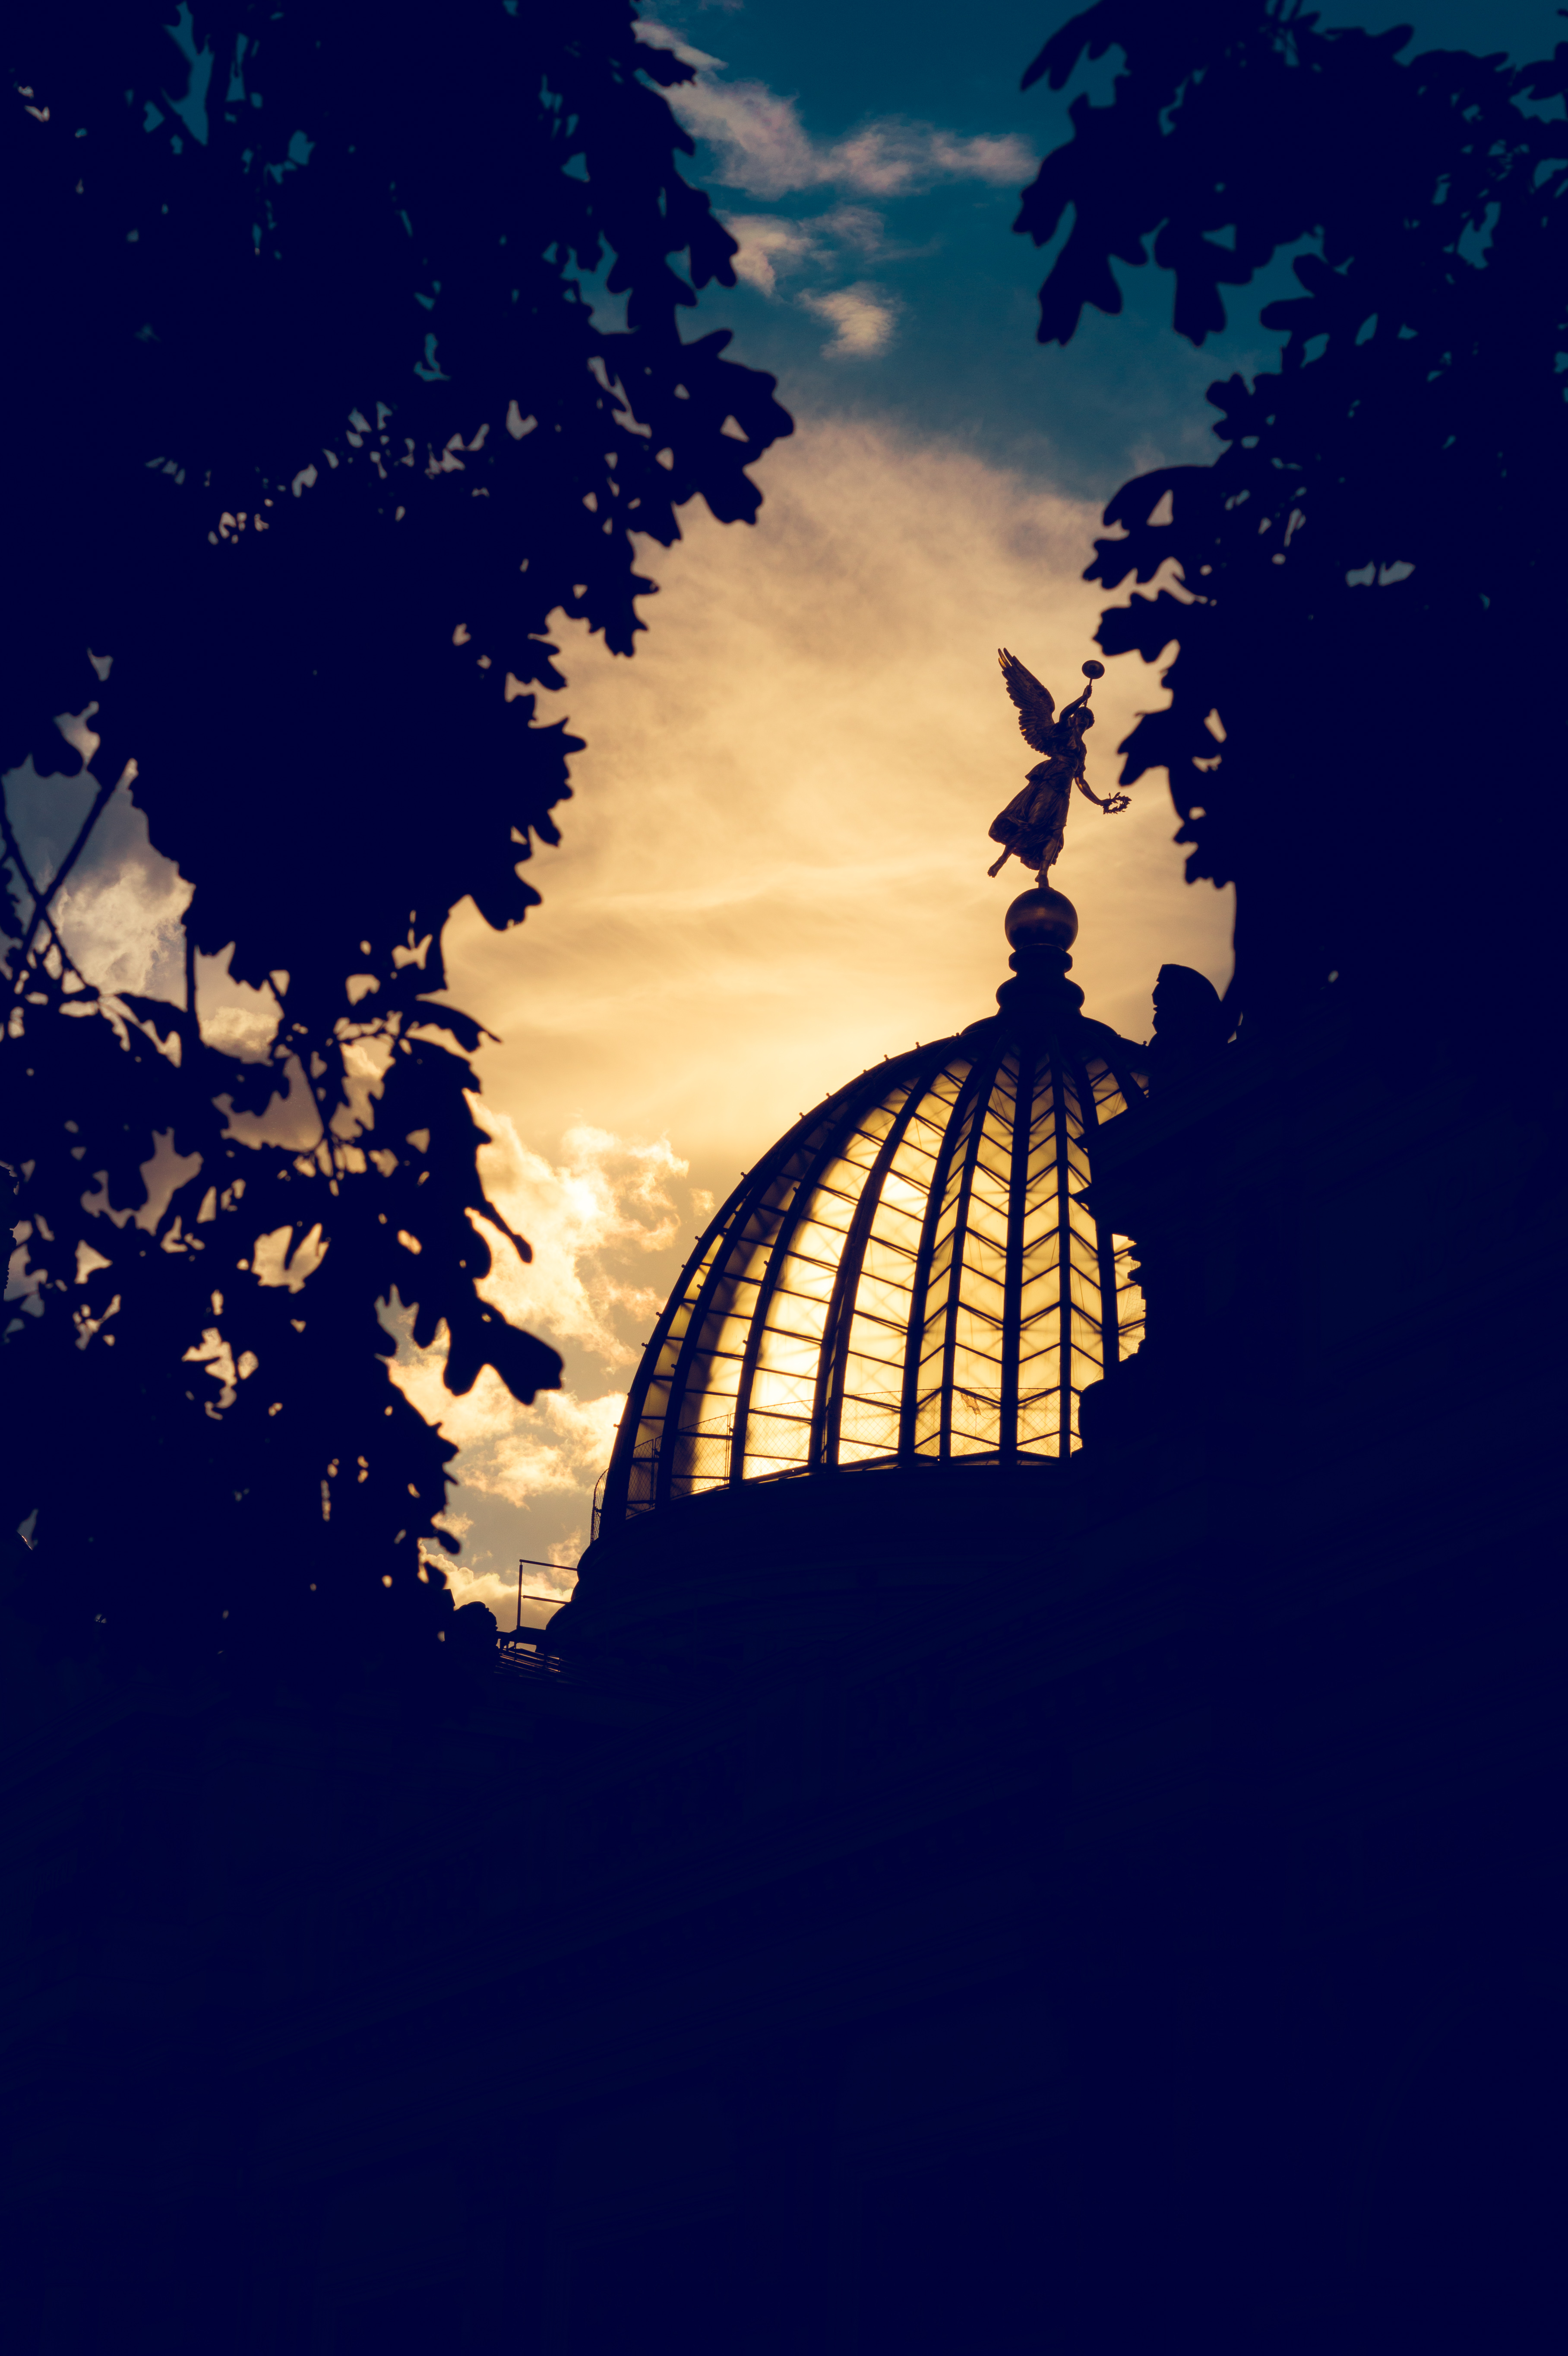
tree, silhouette, light, cloud, sky, sunset, night, sunlight, glass, atmosphere, dusk, statue, evening, line, reflection, harvest, crop, frame, darkness, blue, lemon, candid, apples, dome, sundown, streetscene, shape, dresden, sonystreetphotographer, zitronenpresse, squeezer, picking, atmosphere of earth, computer wallpaper